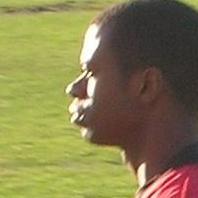
Age: 21